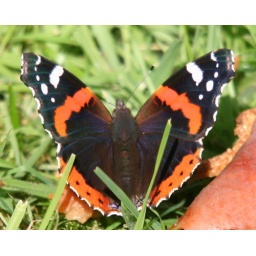
This butterfly was interested in the rest of a pear after it was eaten by birds